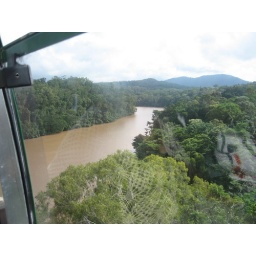
We pass over a river as we ride the cable car down from Kuranda. Cairns Australia Feb 2010